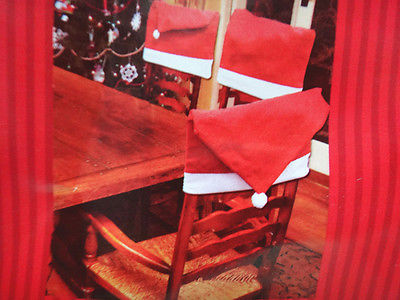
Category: table